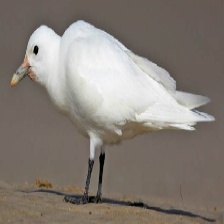
Species: IVORY GULL
Scientific name: PAGOPHILA EBURNEA